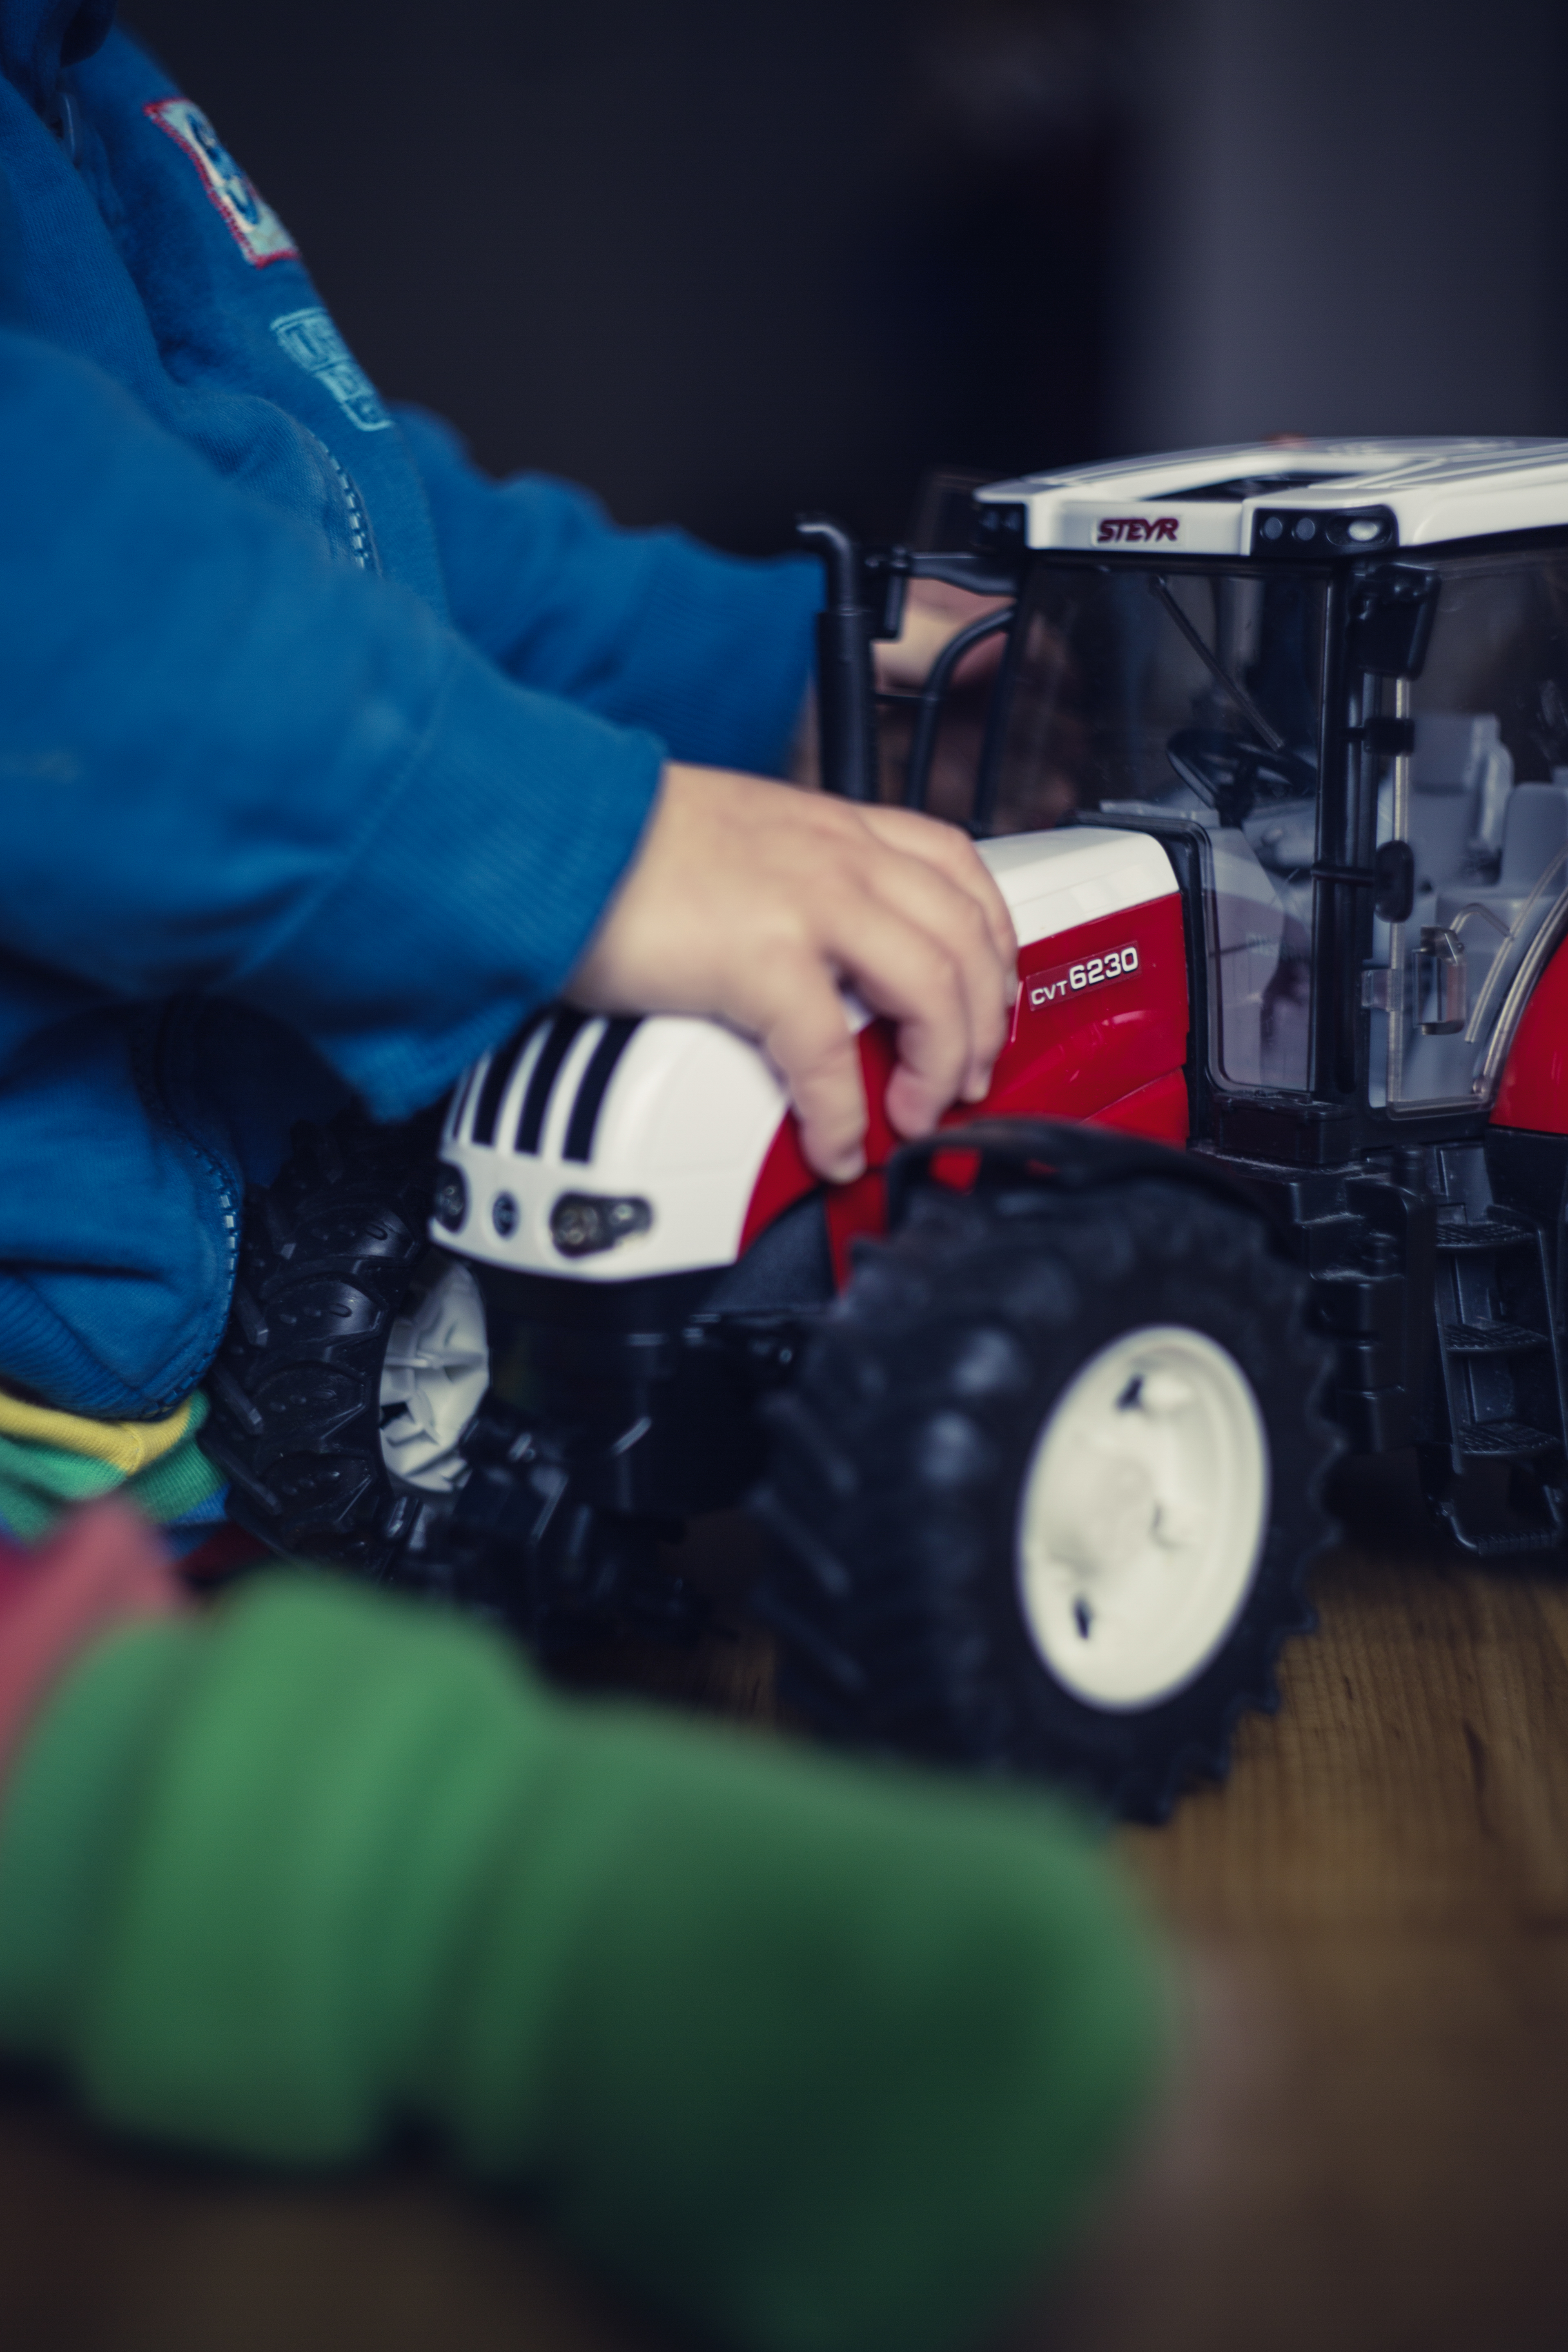
person, technology, car, tractor, game, play, kid, young, touch, red, vehicle, color, small, child, blue, playing, leisure, toy, childhood, playful, race, indoors, children, fun, performance, joy, learning, imagination